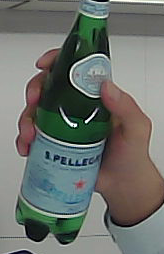
Product: sanpellegrino_water